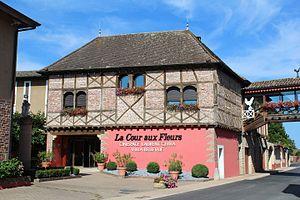
La Cour aux Fleurs (Cinespace Laurent Gerra - Villa Bellevue) à Vonnas.
Laurent Gerra est un imitateur, humoriste, acteur et scénariste français, né le 29 décembre 1967 à Bourg-en-Bresse. Il s'est rendu célèbre par ses imitations ironiques de personnalités politiques et de célébrités du monde du spectacle et des médias.